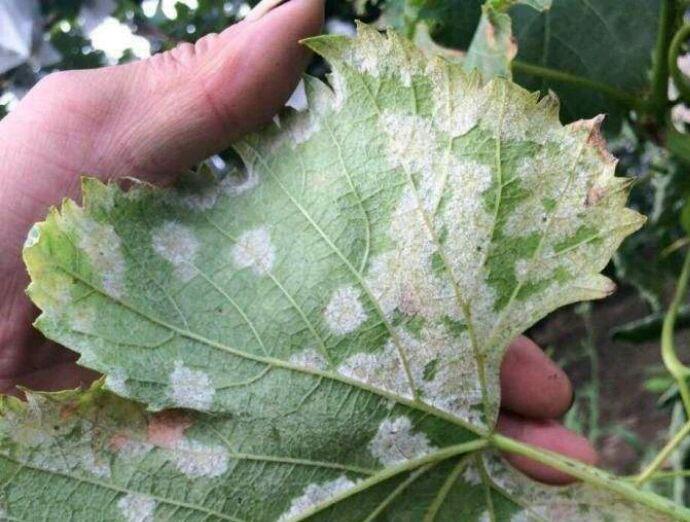
Plant: Grape
Disease: grape downy mildew